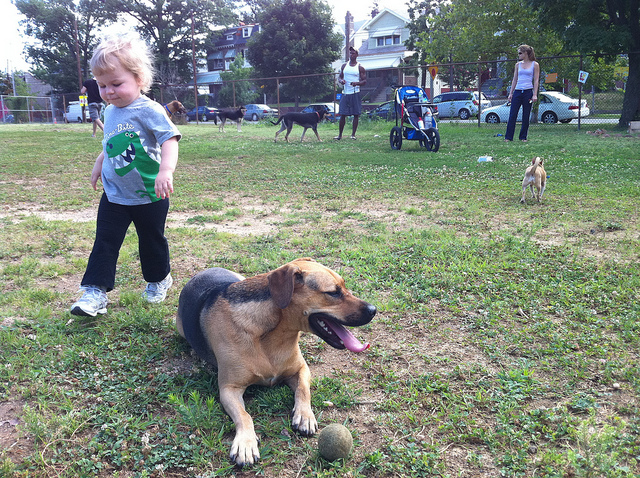
một đứa trẻ đang đứng cạnh con chó ở trên sân